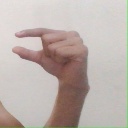
अक्षर: ग